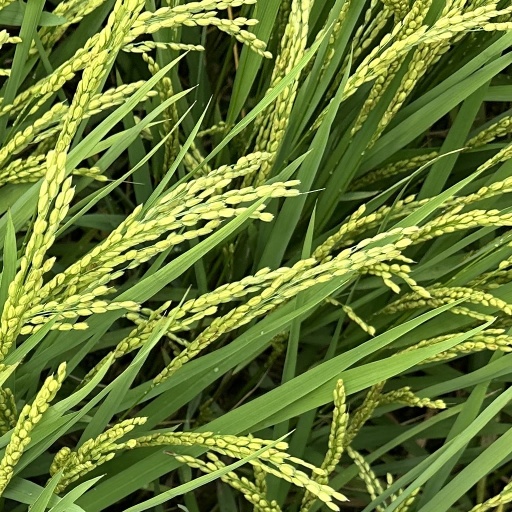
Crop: rice